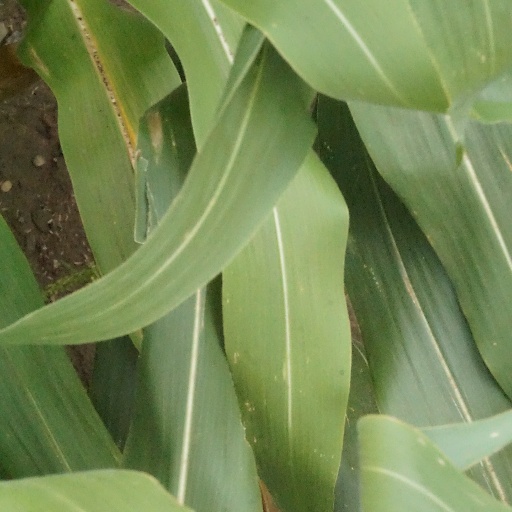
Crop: maize; corn